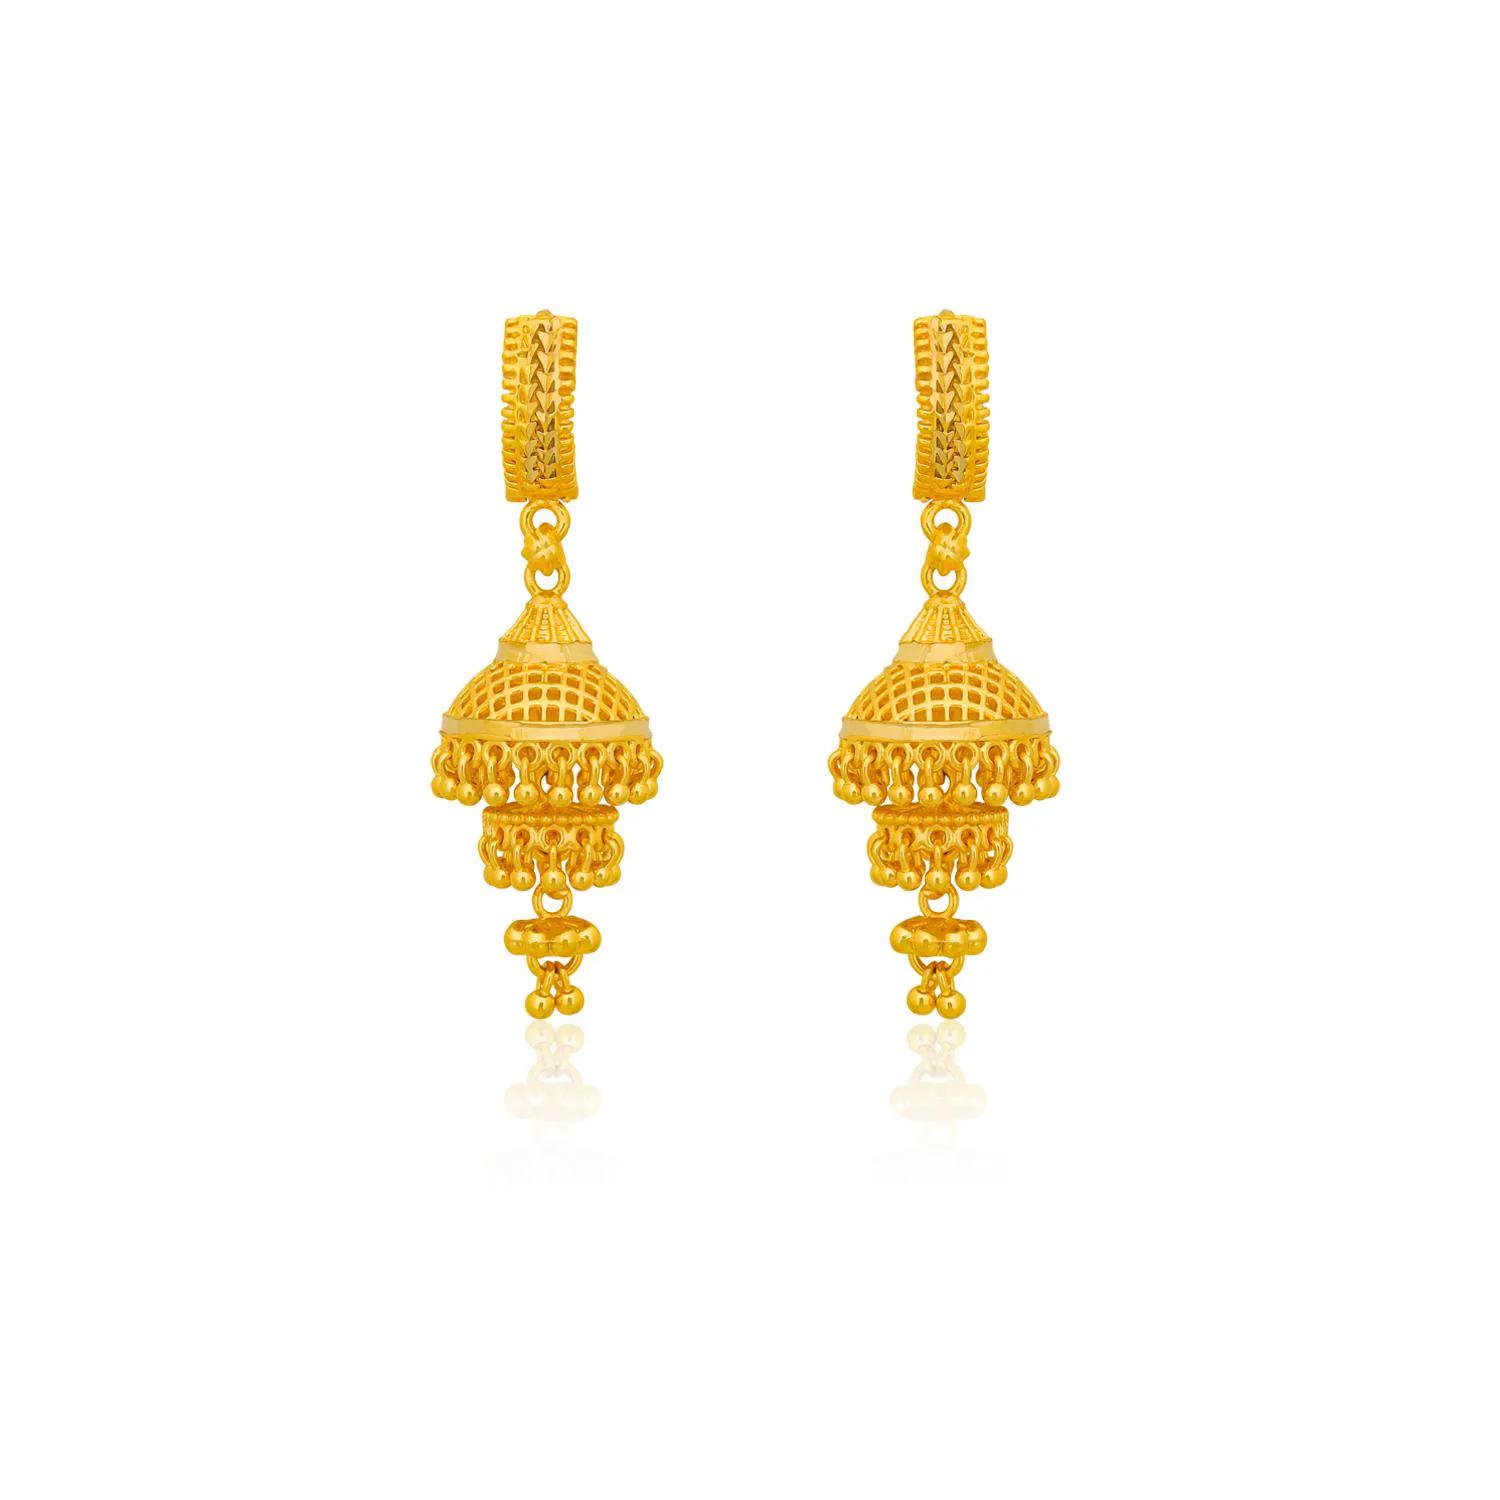
Traditional Gold Platted New Bali Jumkhi Earrings Collection ERG2055
Type: Earrings
Brand: arch fashion
Price: Rs. 323
Traditional Wear Earrings Made with Brass and Gold Plated Premium Quality Earrings. Best Poduct For Gift Your Loved Ones. Or Gift To Your Self Its Add Charm In Your Beautiful Personality. Its Look Good On Indian Traditional Wear Dress And Sarees. Traditional Wear Earrings Made with Brass and Gold Plated Premium Quality Earrings. Best Poduct For Gift Your Loved Ones. Or Gift To Your Self Its Add Charm In Your Beautiful Personality. Its Look Good On Indian Traditional Wear Dress And Sarees.